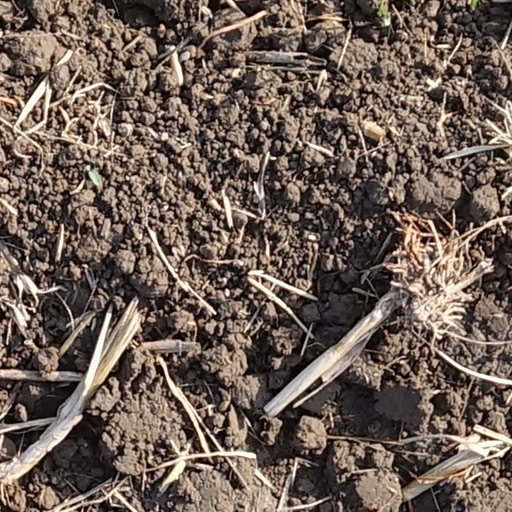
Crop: wheat